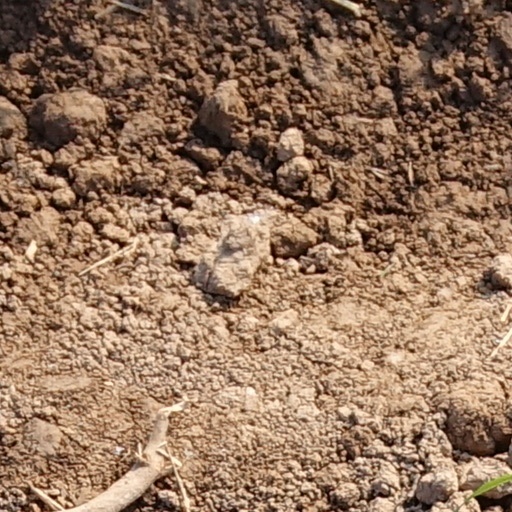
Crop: wheat